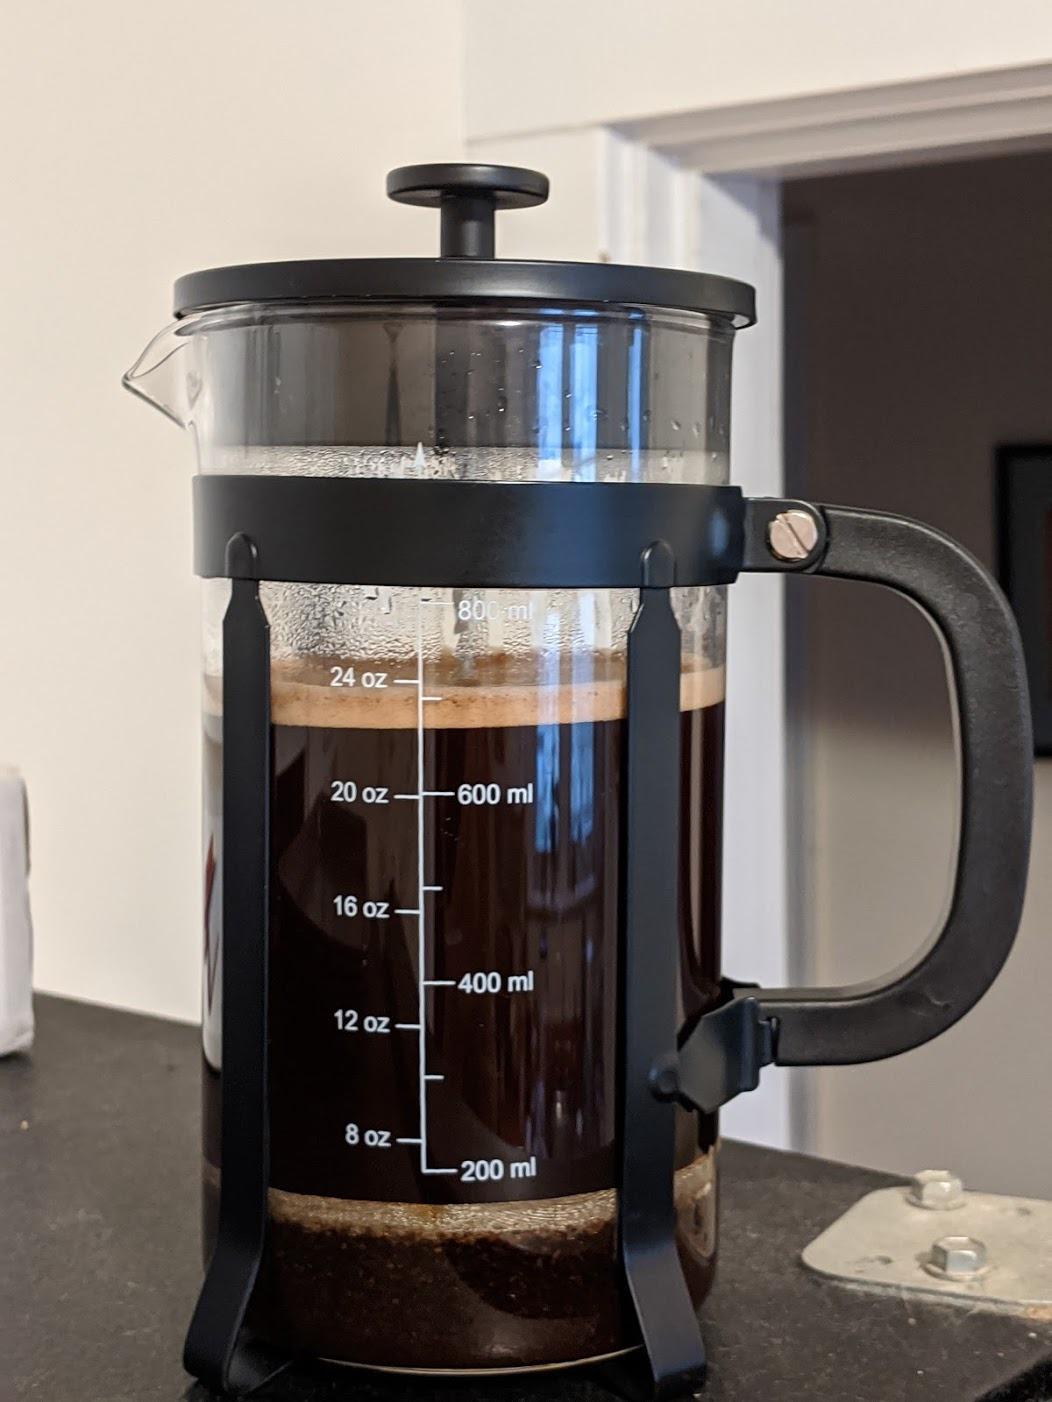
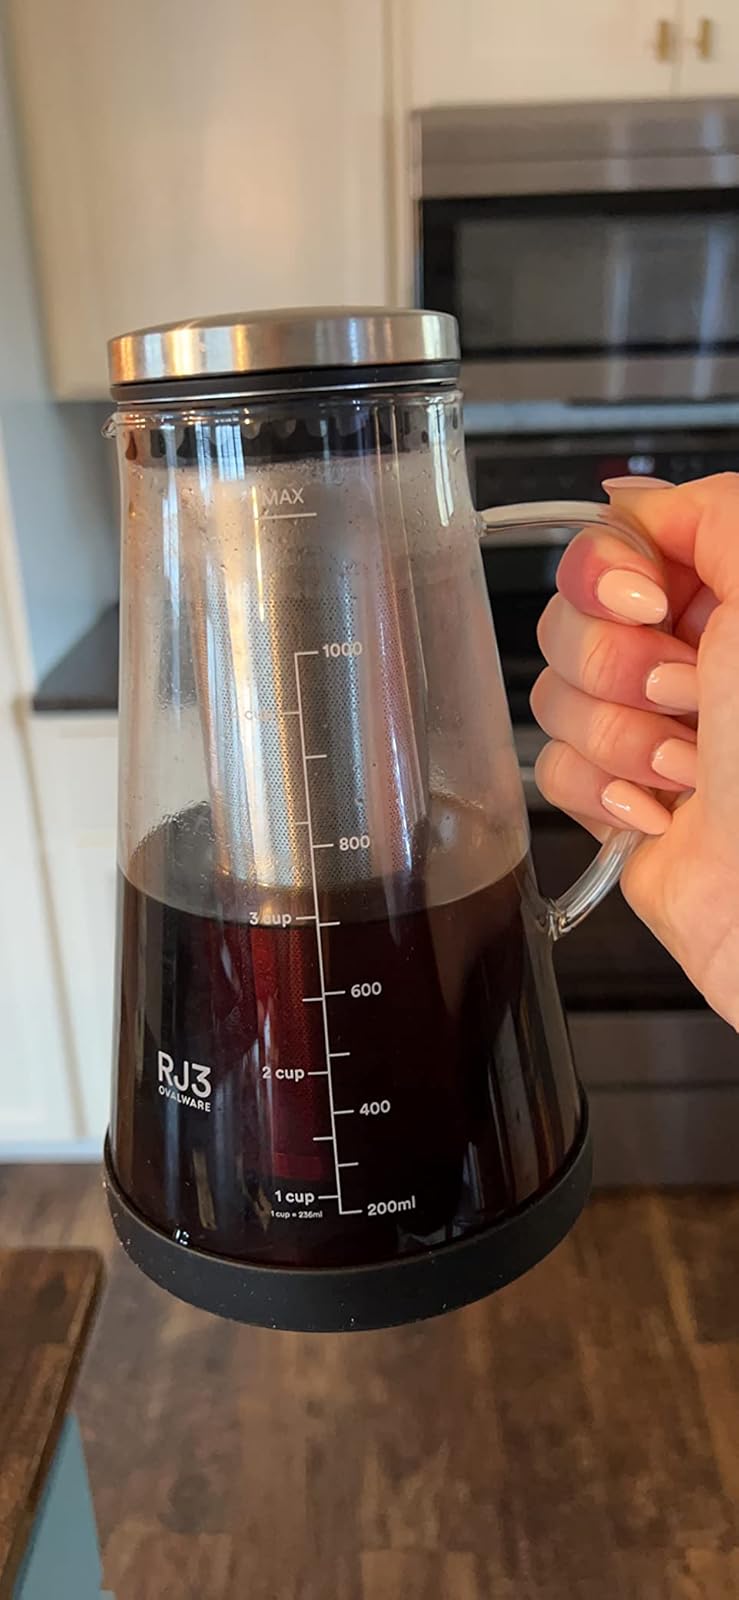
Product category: items_tea
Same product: no